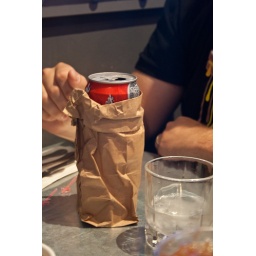
You can't beat a place that serves your giant beer in a brown bag